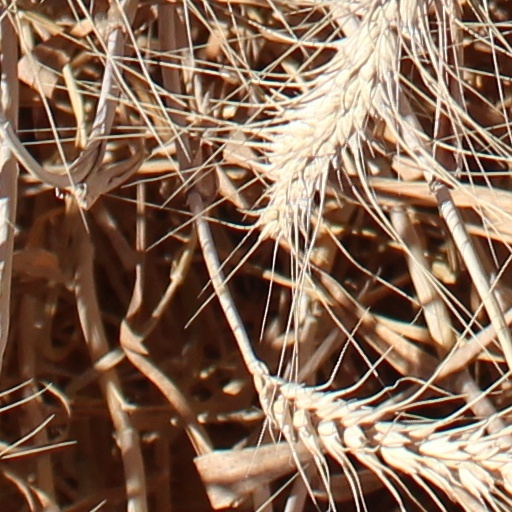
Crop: wheat